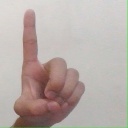
अक्षर: ड